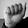
ASL letter: A